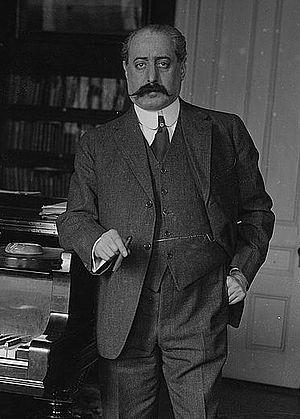
Rubin Goldmark est un compositeur, pianiste et pédagogue américain. Bien que de son temps, il était un compositeur américain souvent joué, ses œuvres sont rarement interprétées aujourd'hui. Aujourd'hui, il est surtout connu comme le professeur d'autres compositeurs, dont Aaron Copland et George Gershwin.